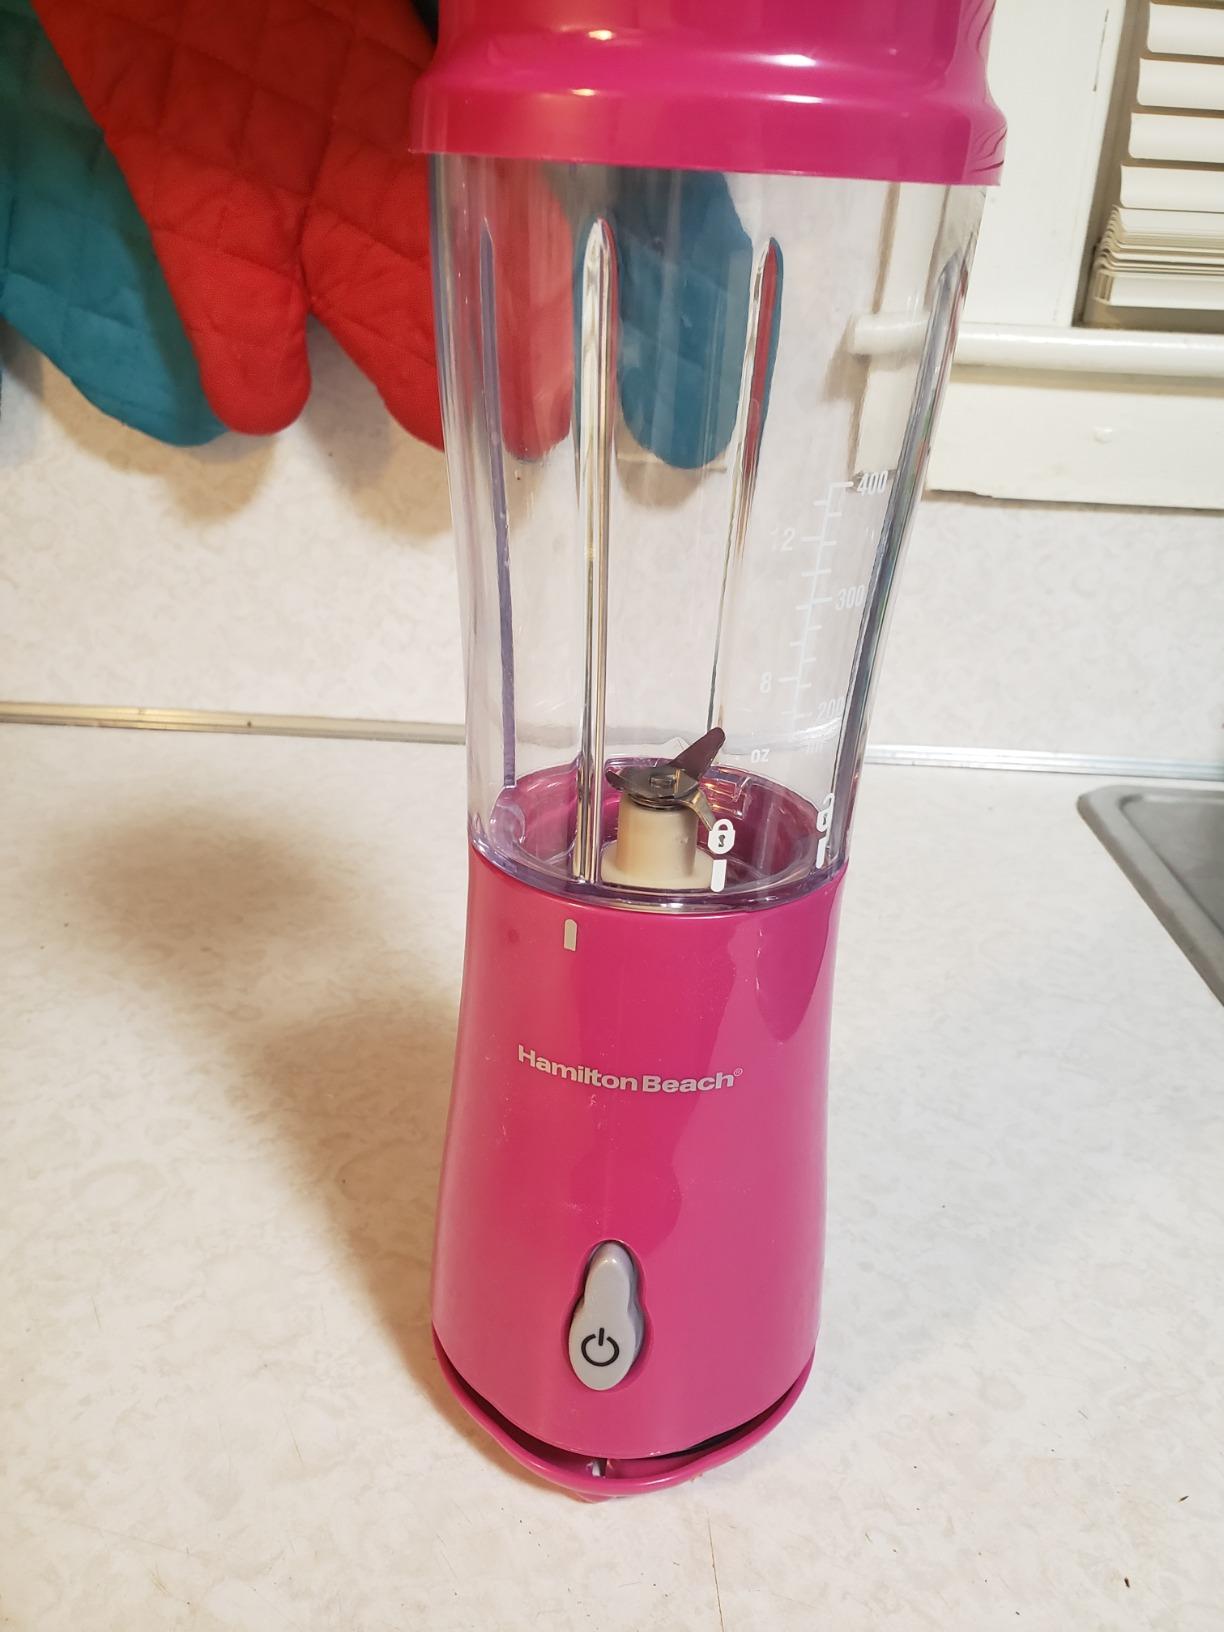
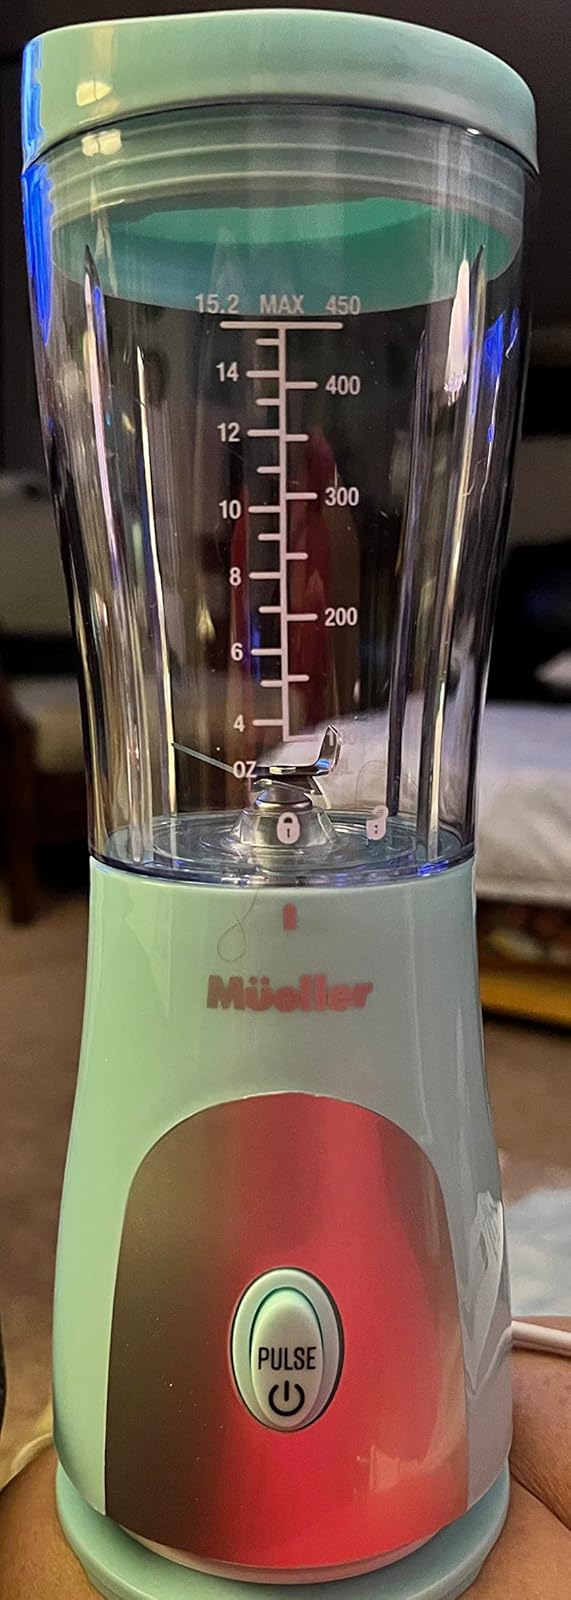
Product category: items_blender
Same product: no